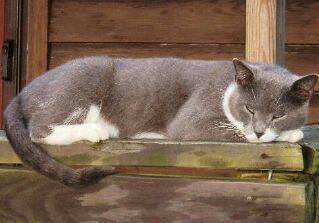
cat